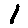
Label: 1